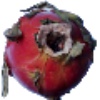
Label: Pitahaya Red 1